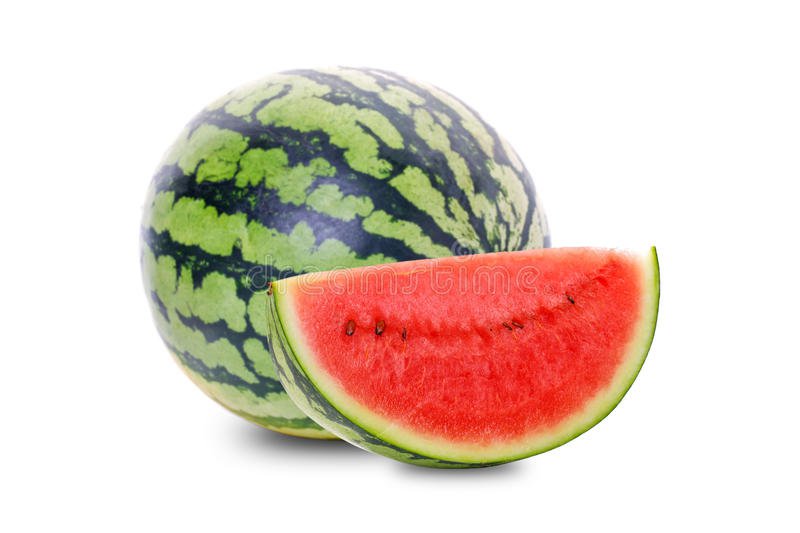
Label: Watermelon